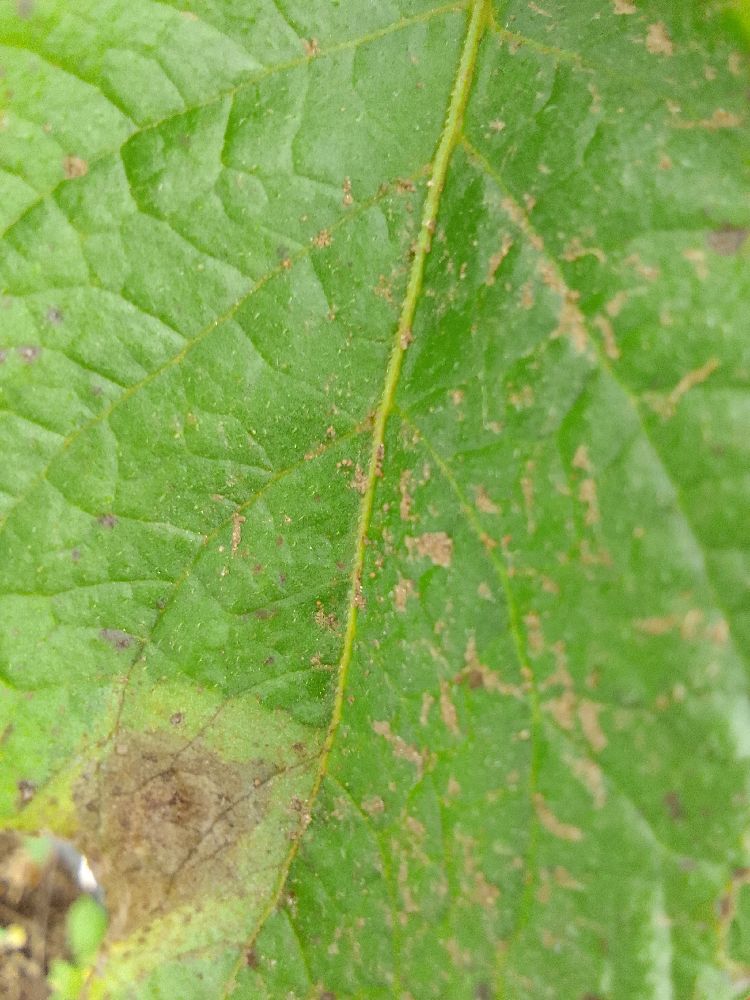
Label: Late blight